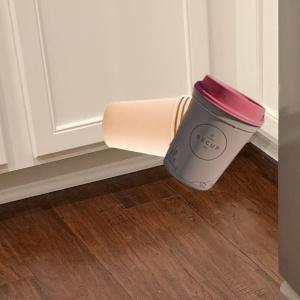
Label: cups